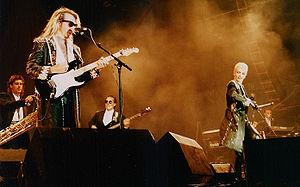
Eurythmics à l'édition Rock am Ring de 1987
Eurythmics est un groupe de pop rock et new wave anglais, originaire de Londres, en Angleterre. Il est composé d'Annie Lennox et de Dave Stewart et connut un succès aussi bien sur le plan commercial qu'artistique durant les années 1980.
Dave Stewart est un auteur-compositeur-interprète anglais, né le 9 septembre 1952 à Sunderland au Royaume-Uni. Il est principalement connu pour son groupe Eurythmics avec Annie Lennox, ainsi que pour sa carrière artistique personnelle.